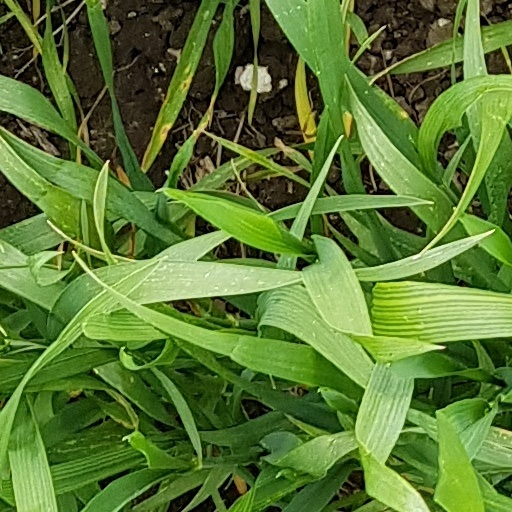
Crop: wheat